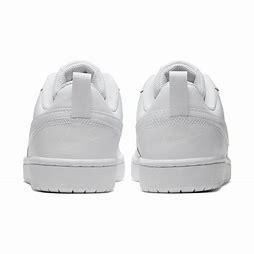
Brand: Nike
Model: Court Borough 2